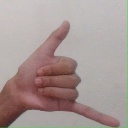
अक्षर: द